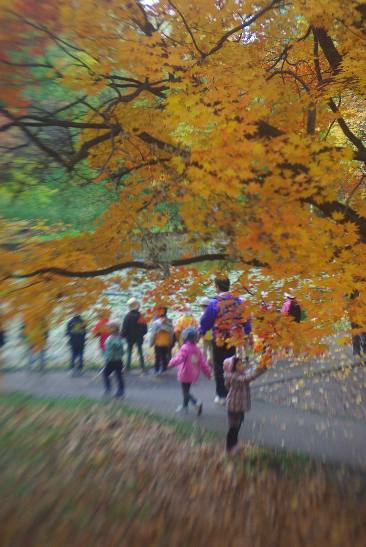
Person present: Yes